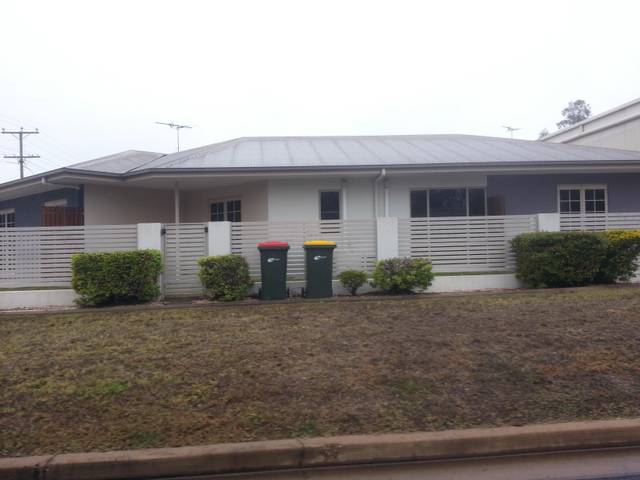
Region: Australia
Coordinates: -23.522, 148.1583